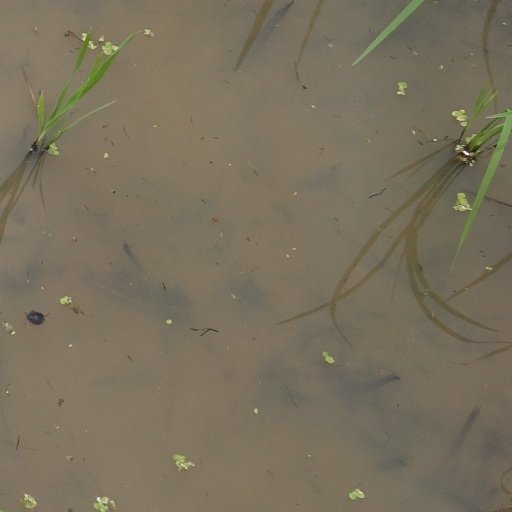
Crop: rice